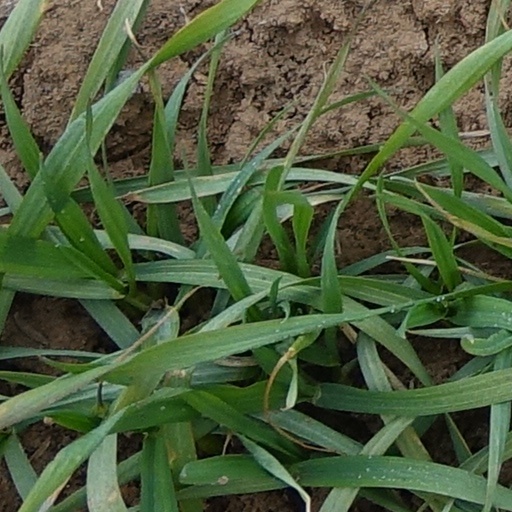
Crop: wheat